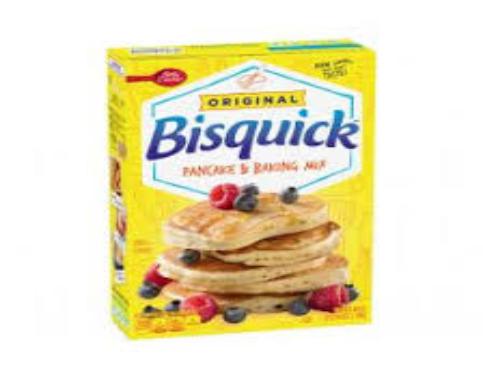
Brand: Bisquick
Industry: Food